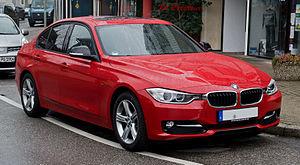
La BMW série 3 est une gamme de voitures berlines et coupés conçus par le constructeur allemand BMW. Cette série prend la succession en mai 1975 de la BMW 2002, reprenant la plupart de ses caractéristiques, tout en lui ajoutant de nombreuses évolutions, notamment au niveau des moteurs. La série 3 était autrefois le plus petit modèle fabriquée par BMW, avant que la place soit prise par la Série 1 en 2004. C'est également le modèle le plus vendu au monde en 2005 dans la catégorie des voitures de luxe de milieu de gamme, comptant ainsi pour près de 40 % des ventes du constructeur germanique.